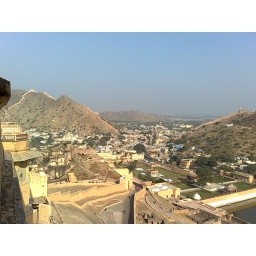
Like chinese wall there is a 25km fort wall running on the hills at a distance in Amber fort,Jaipur